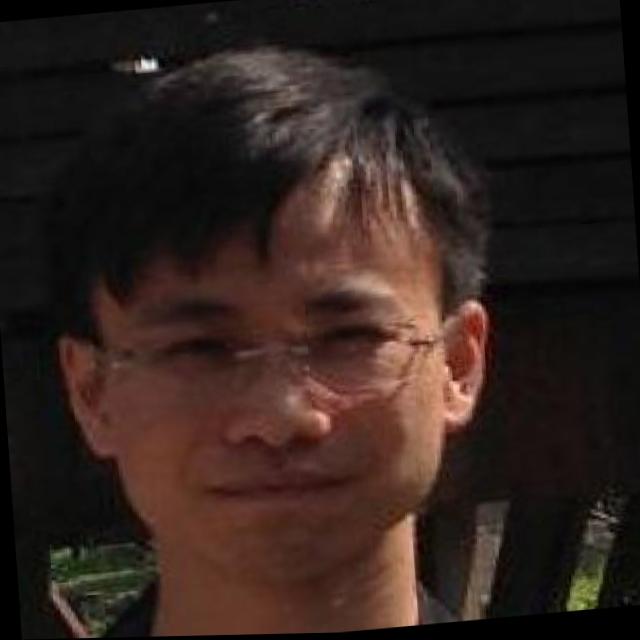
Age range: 21-44